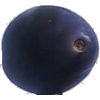
Label: Plum 3